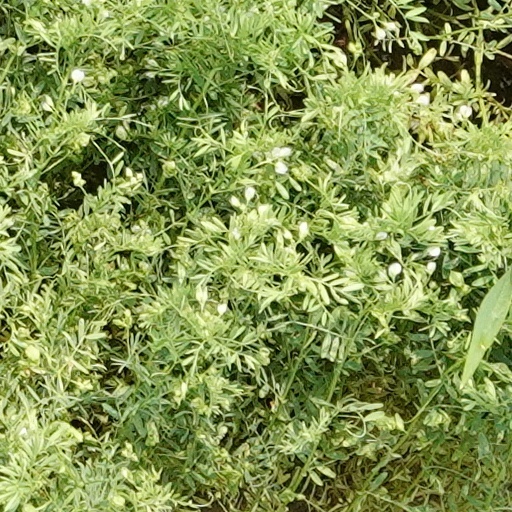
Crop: wheat